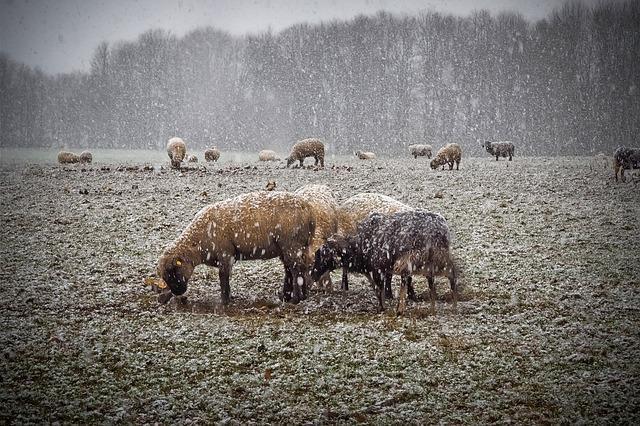
sheep